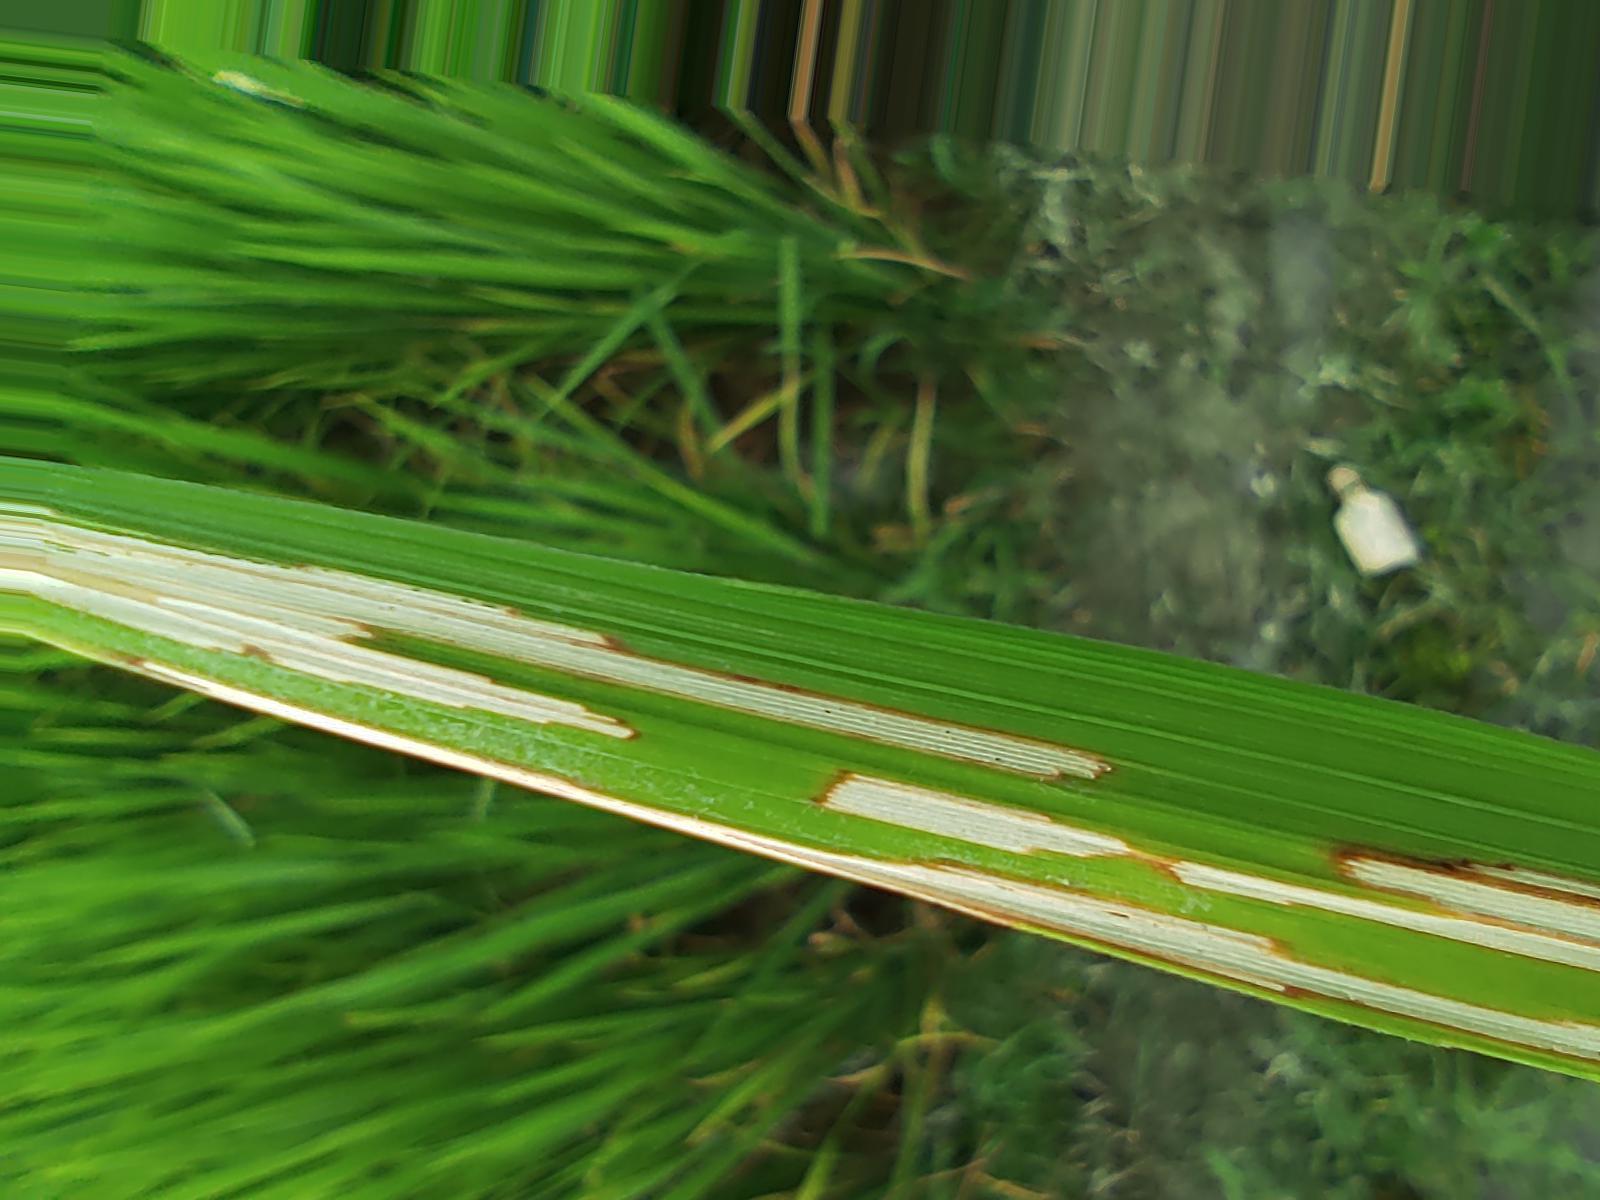
Nhãn: Sâu gai ( Hispa )